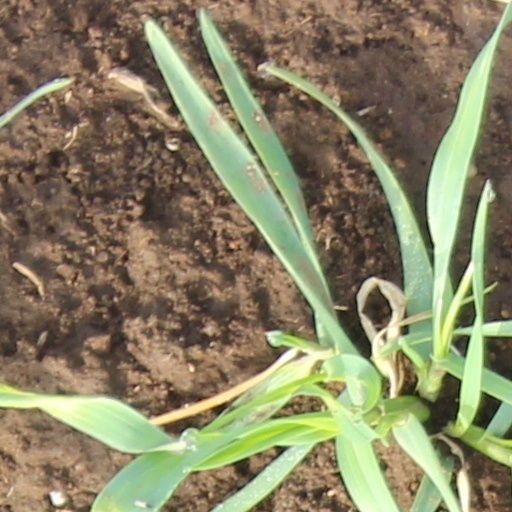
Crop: wheat